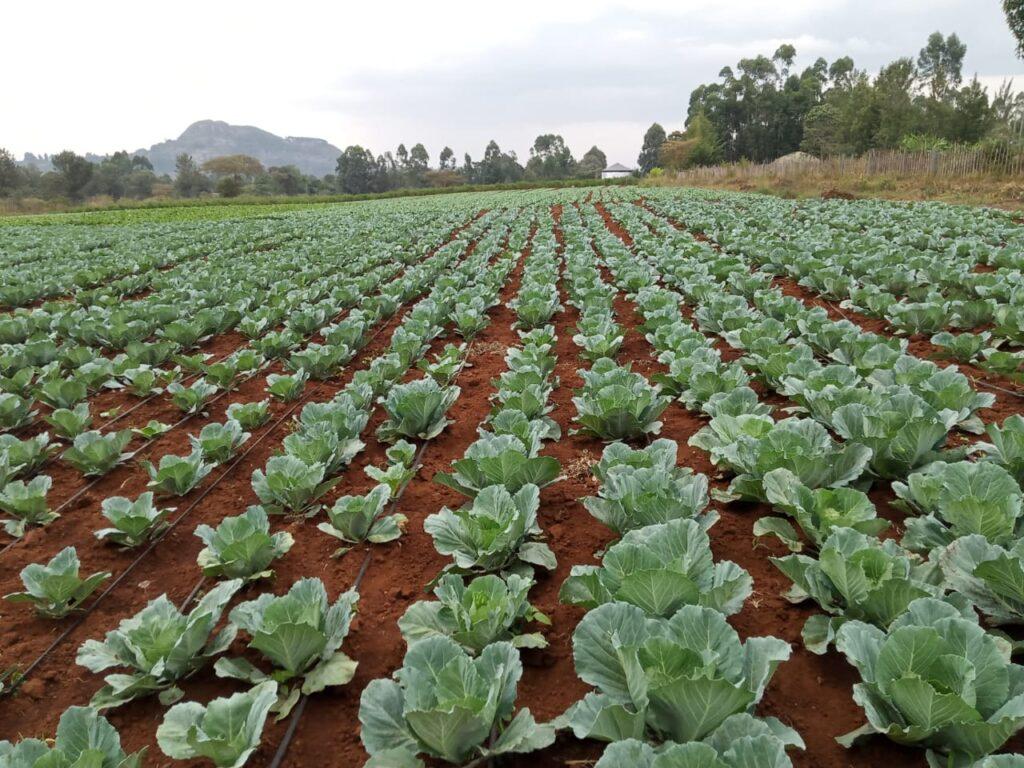
Shamba kubwa la kabeji zilizopandwa kwa mistari mirefu iliyonyooka. Mimea ya kabeji bado ni midogo na michanga ikiwa na majani mapana ya kijani kibichi. Udongo unaonekana kuwa mwekundu labda udongo wenye rotuba na kuna mistari ya mfumo wa umwagiliaji wa matone inaonekana kati ya mistari ya mimea ikionyesha matumizi ya kiteknolojia ya kisasa katika kilimo.